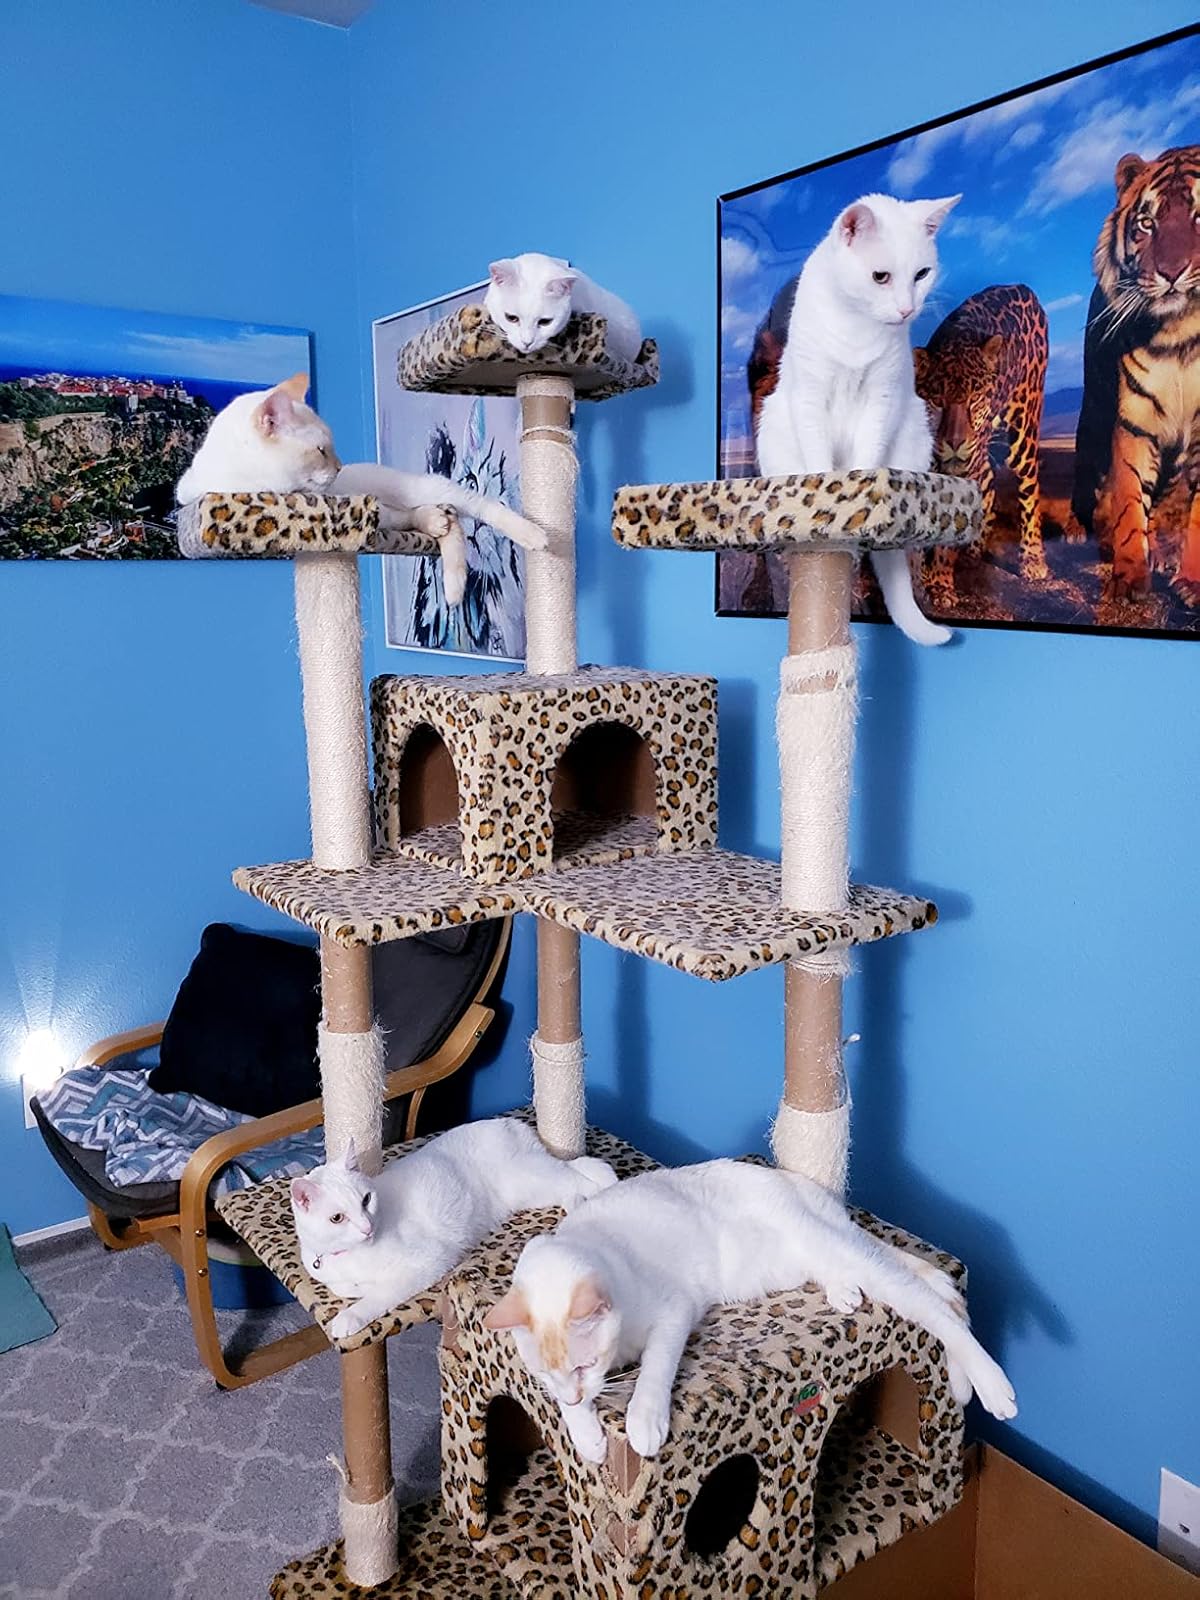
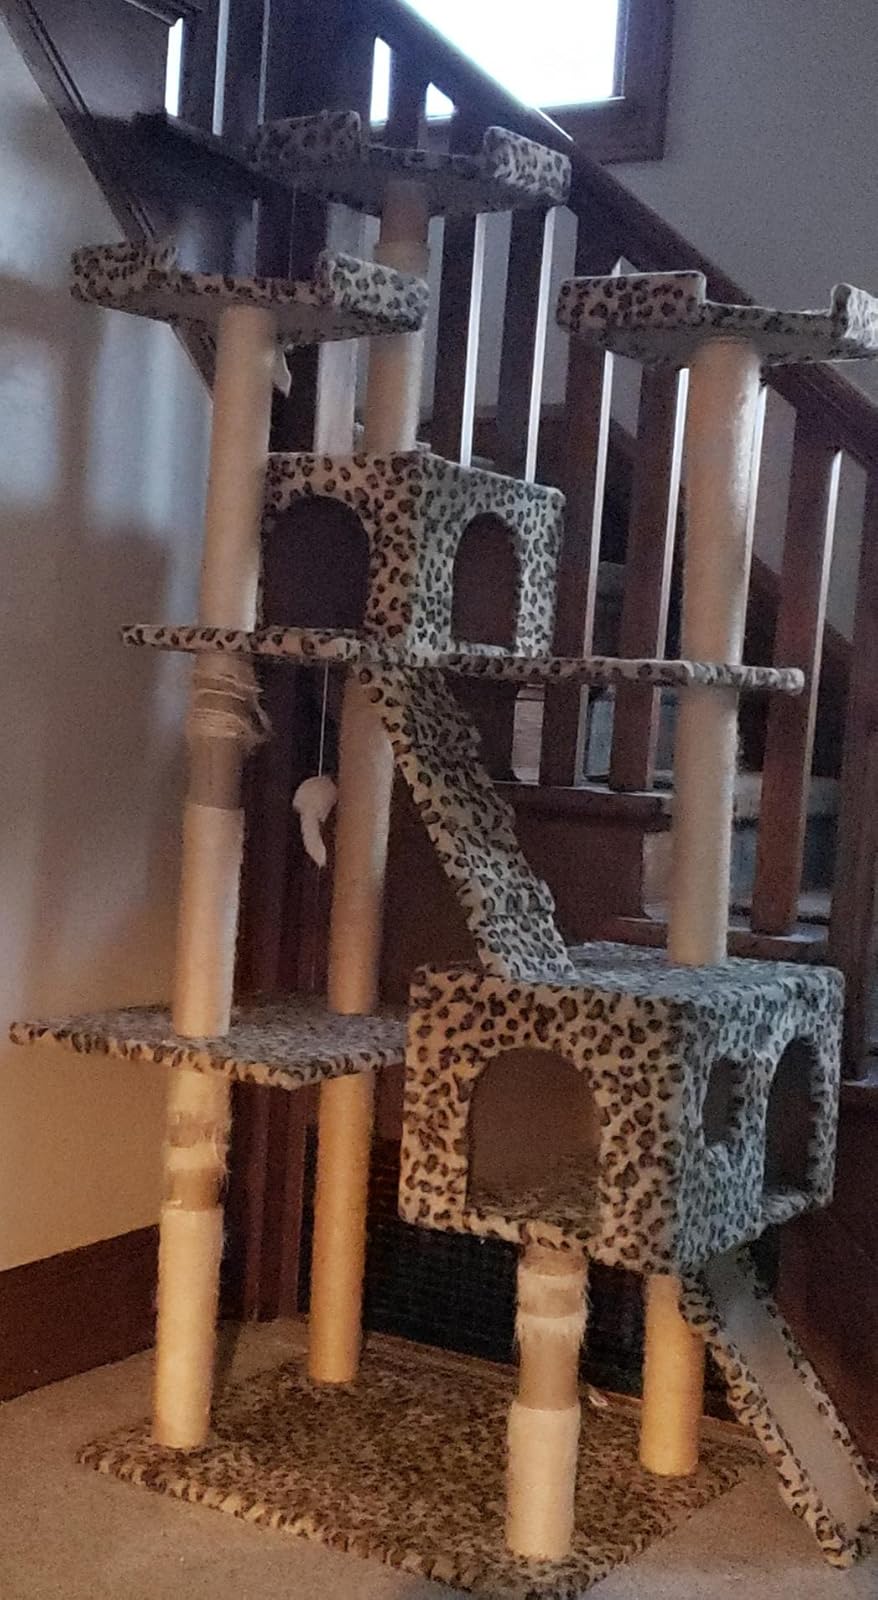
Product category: items_cat tree
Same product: yes